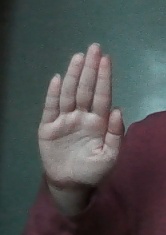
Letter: seen